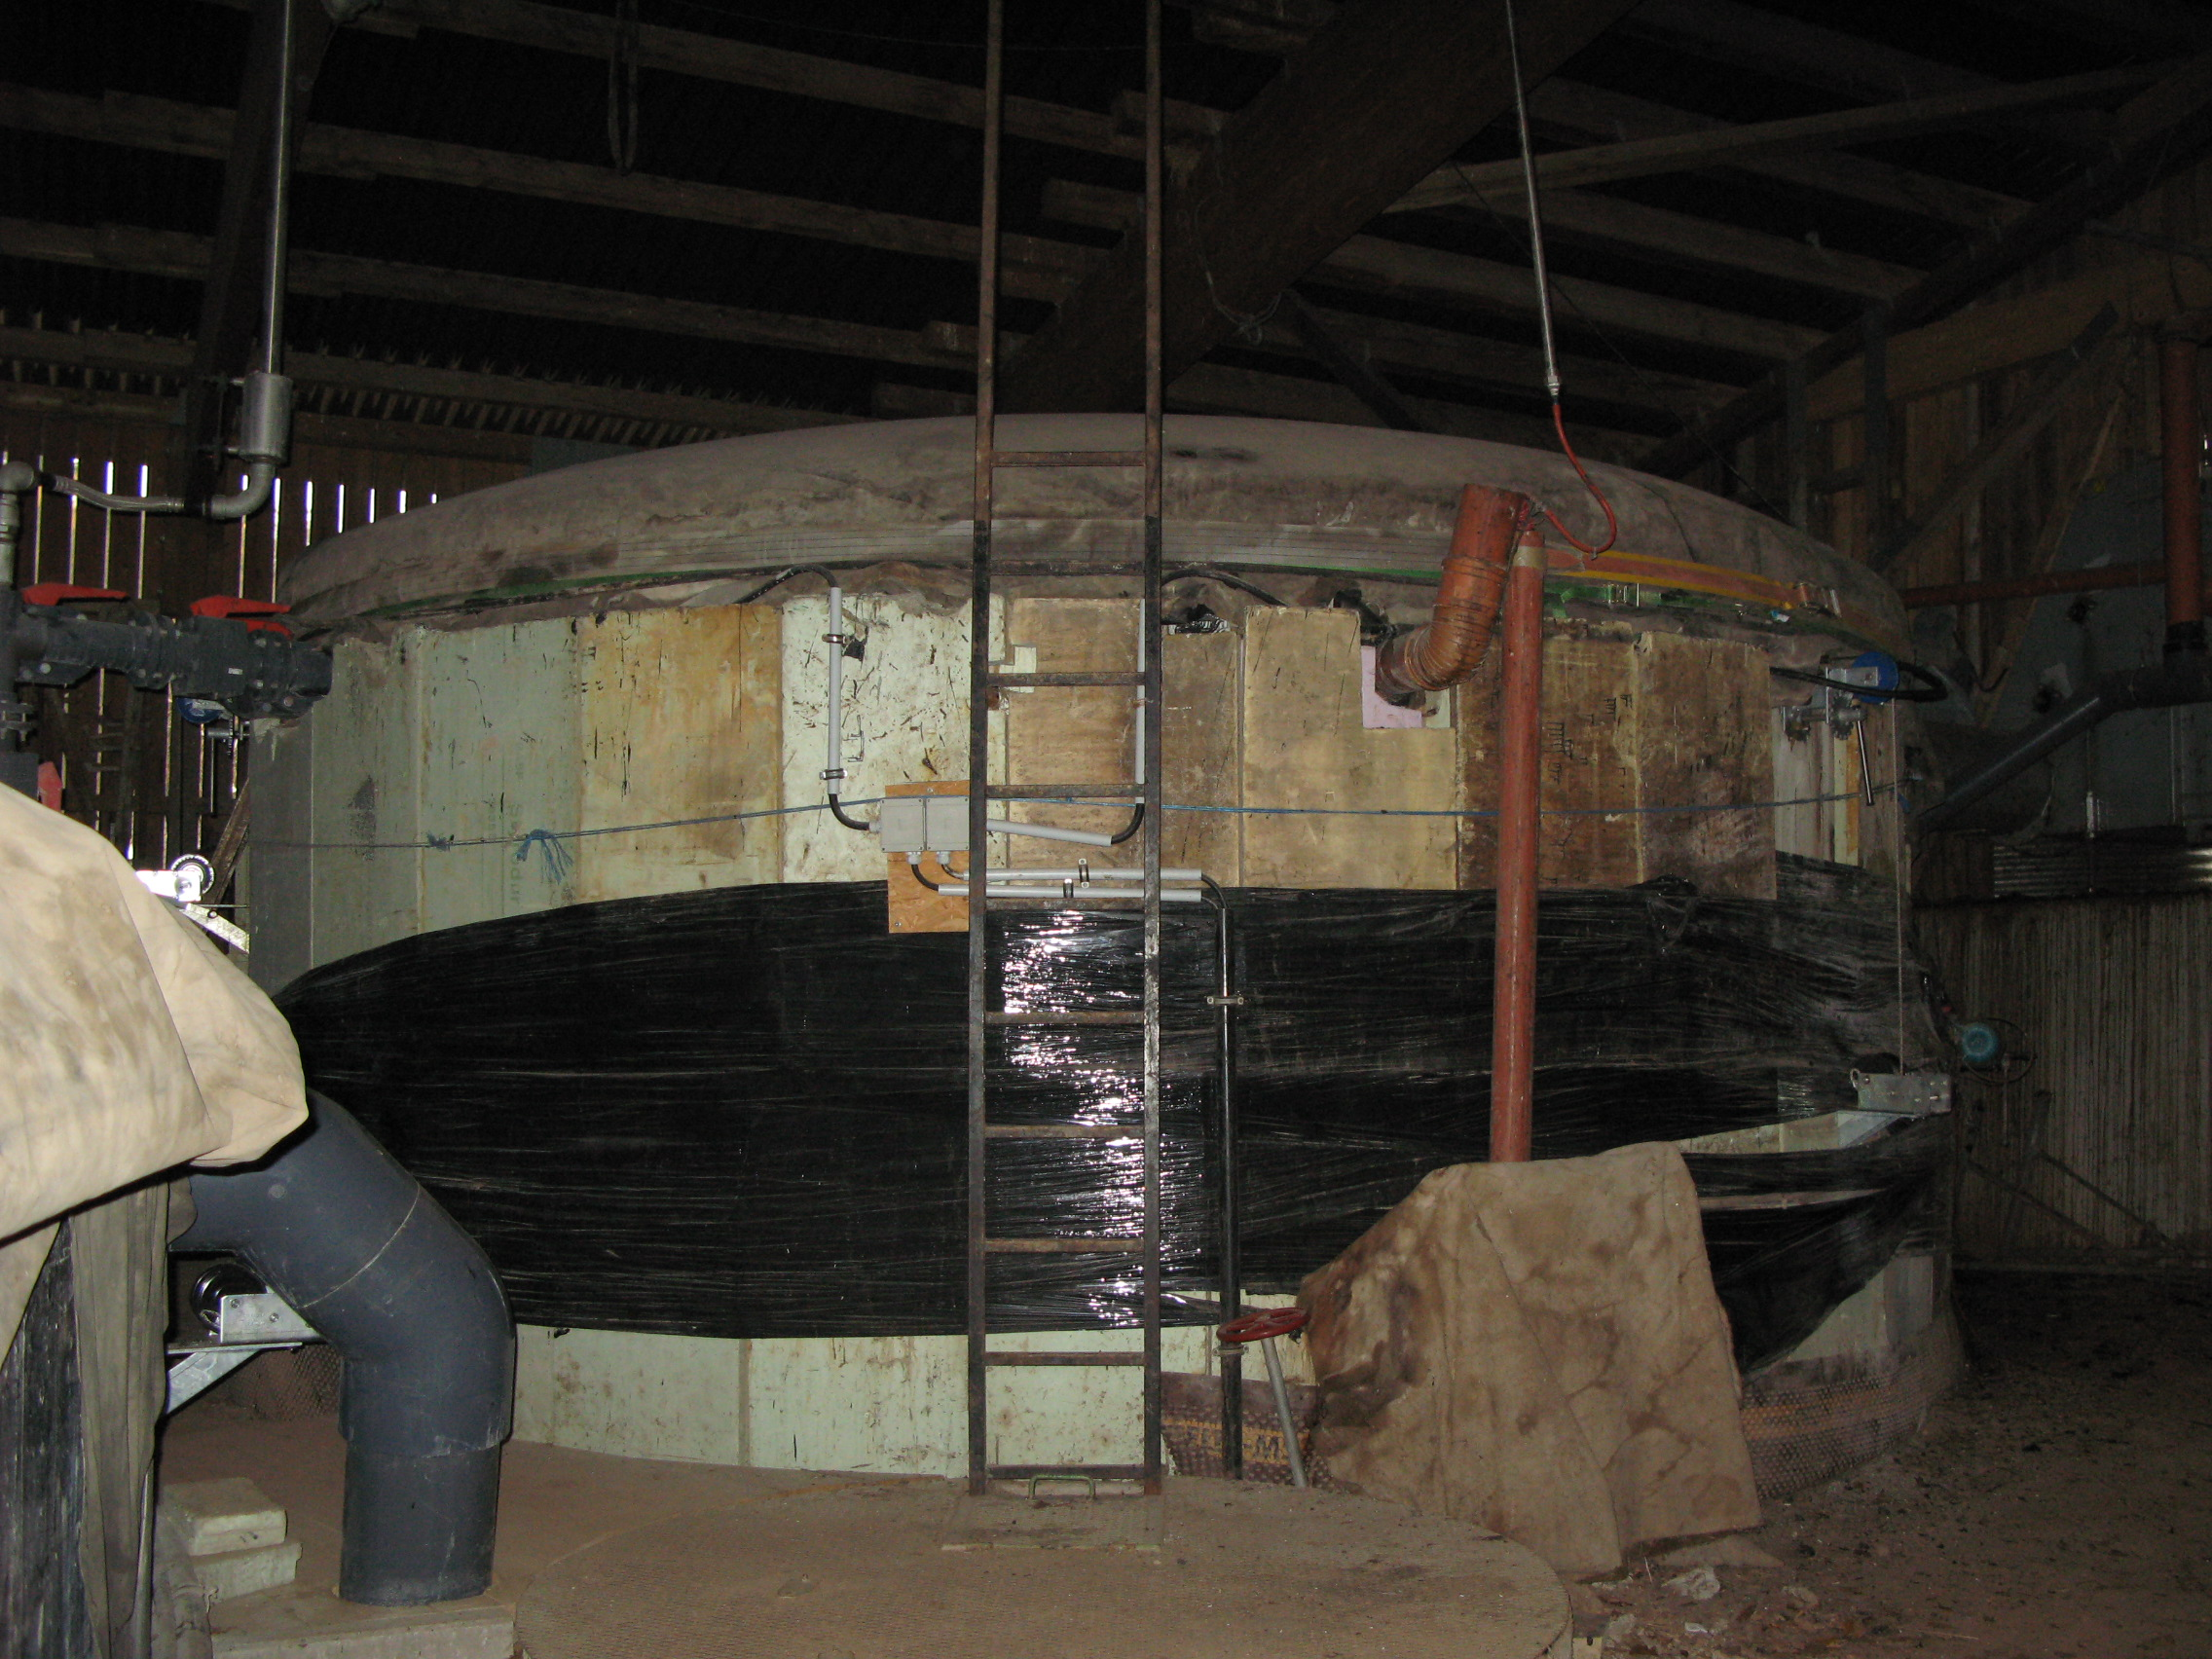
Various biogas sanitation photos from around the world
Specialty: public health / preventive medicine
Image credit: SuSanA Secretariat